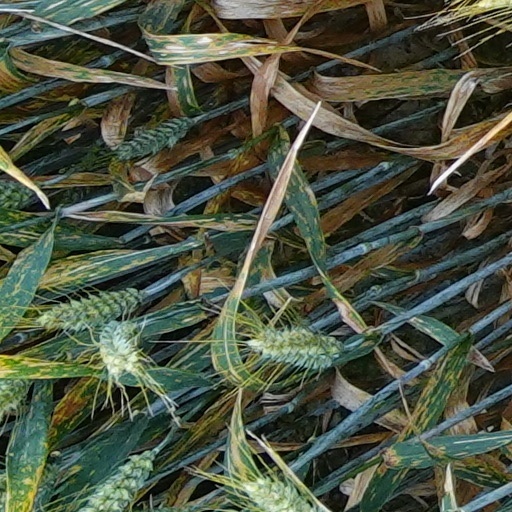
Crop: wheat